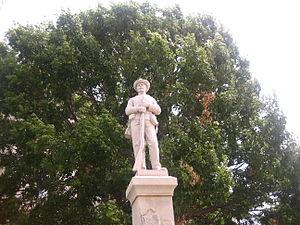
Le comté de Wilbarger, en anglais : Wilbarger County, est un comté situé dans le nord de l'État du Texas, à la frontière de l'Oklahoma aux États-Unis. Fondé le 1ᵉʳ février 1858, son siège de comté est la ville de Vernon. Selon le recensement des États-Unis de 2010, sa population est de 13 535 habitants. Le comté a une superficie de 2 533,6 km², dont 2 514,4 km² en surfaces terrestres. Il est baptisé en référence à Josiah Pugh Wilbarger et Mathias Wilbarger, deux pionniers tués par des Comanches, en 1845.